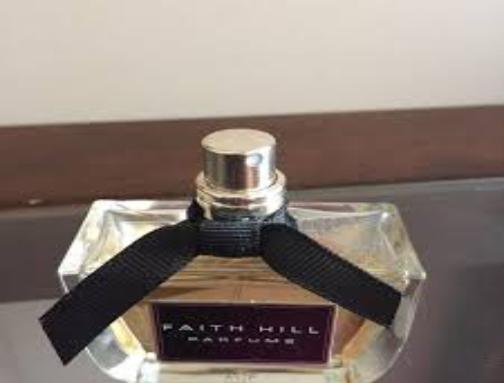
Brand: Faith Hill Parfums
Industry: Necessities